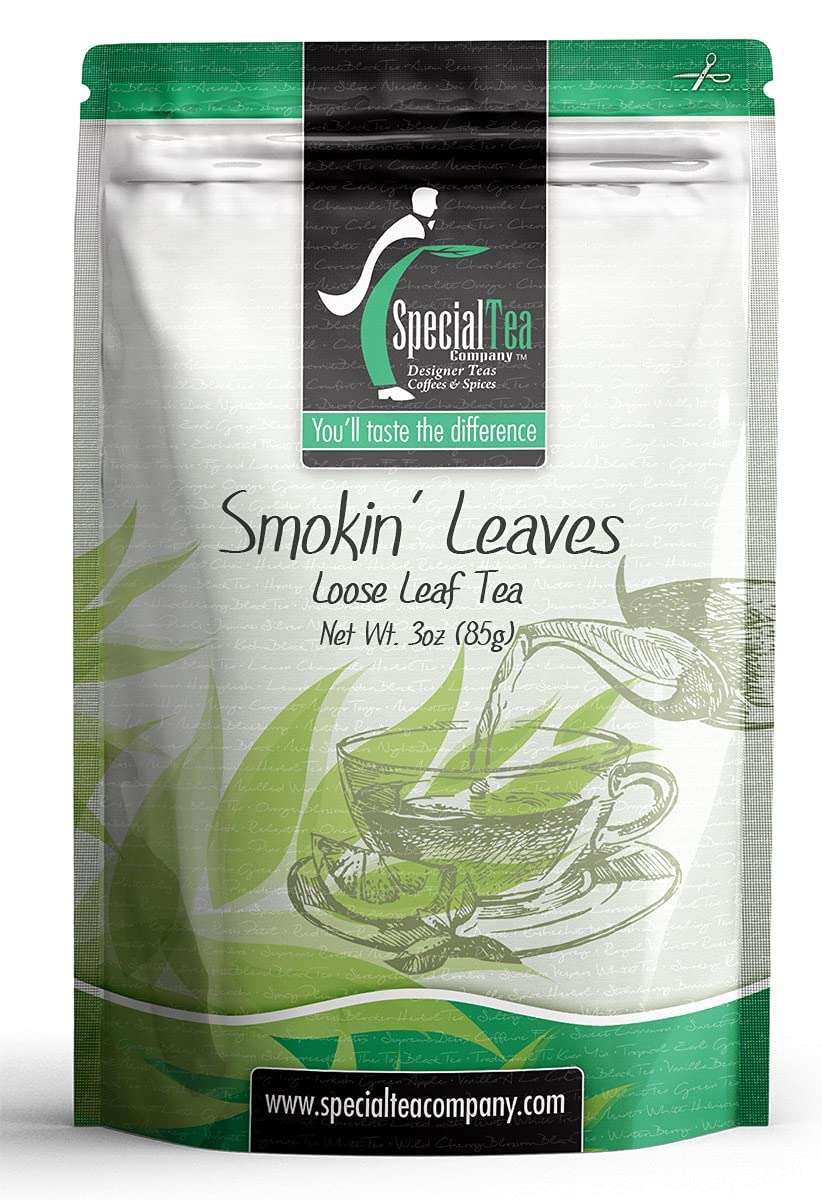
Item Name: SpecialTea Company Smokin' Leaves Black Tea - 3 oz. Loose Leaf
Bullet Point 1: BLACK TEA: Black teas are fully teas and offer a rich robust strong cup. Black is by far the most popular tea in the world. In the US, it accounts for about 80% of the tea consumed.
Bullet Point 2: FLAVOR: Black tea is a type of tea that is more than oolong, white and green teas. Black tea is generally stronger in flavour than other teas with notes that range from earthy, molasses, malty, vine fruit, smoky, leather, and mineral.
Bullet Point 3: CAFFEINE LEVEL: Black tea characteristically has the most caffeine of all the tea types. One of the reasons for this is a longer infusion time, but also due to the longer oxidation time and final firing production step.
Bullet Point 4: REAL LOOSE LEAF TEA: Loose leaf tea is a healthier purer way to drink tea. Our 1 oz. sample brews about 10 cups of tea.
Bullet Point 5: PREMIUM LOOSE LEAF TEA: Premium tea leaves have all their essential oils intact, so the flavour, quality and health benefits are maintained. Individually hand-packed in the USA in a resealable pouch to retain freshness.
Product Description: <p>Smoky, spicy taste with leaf sprinkles.</p><p>Ingredients: Black tea, lemon peel, clove, leaf sprinkles (sugar, rice flour, vegetable oil (palm kernel, palm), corn starch, gum arabic, cellulose gum, carrageenan, confectioner's glaze, yellow 6, soy lecithin, red 40, yellow 5, blue 1, artificial flavor, blue 2.), natural and artificial flavor. CONTAINS: SOY (SOY LECITHIN).</p>
Value: 3.0
Unit: Ounce

Price: 11.73